Schönbrunn Zoo

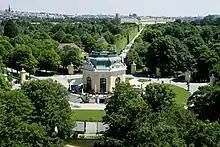
The Imperial Pavilion is the historic centre of Schönbrunn Zoo.

Schönbrunn Zoo was the brainchild of Francis Stephen of Lorraine, the husband of Maria Theresa, the empress of the Habsburg monarchy at the time. In 1745, Francis Stephen commissioned the architect Jean Nicolas Jadot de Ville-Issey to design a menagerie in the park at the Habsburg-Lorraine's summer residence in Schönbrunn.